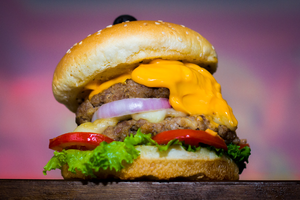
Un hamburger ou par aphérèse burger, est un sandwich d'origine allemande, composé de deux pains de forme ronde généralement garnis de steak haché et de crudités, salade, tomate, oignon, cornichon, et de sauce…